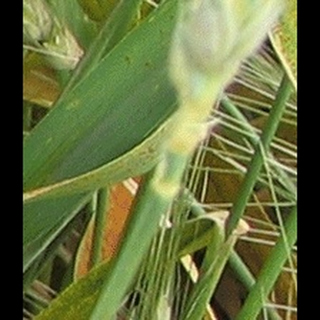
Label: wheat_brown_rust